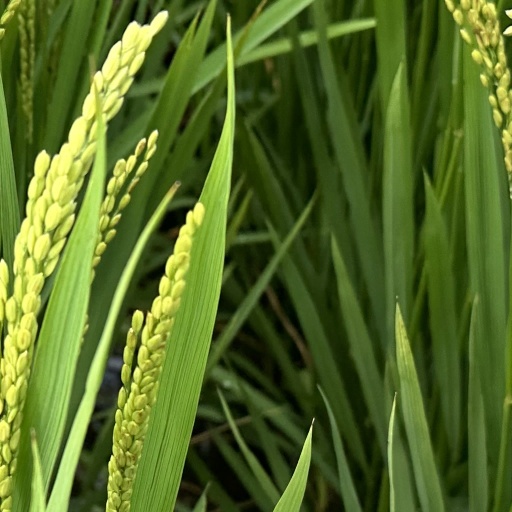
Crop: rice